Timucua

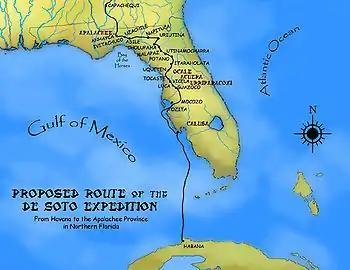
A proposed route for the first leg of the de Soto Expedition, based on Charles M. Hudson map of 1997

In 1539, Hernando de Soto led an army of more than 500 men through the western parts of Timucua territory, stopping in a series of villages of the Ocale, Potano, Northern Utina, and Yustaga branches of the Timucua on his way to the Apalachee domain (see list of sites and peoples visited by the Hernando de Soto Expedition for other sites visited by de Soto). His army seized the food stored in the villages, forced women into concubinage, and forced men and boys to serve as guides and bearers. The army fought two battles with Timucua groups, resulting in heavy Timucua casualties. After defeating the resisting Timucuan warriors, Hernando de Soto had 200 executed, in what was to be called the Napituca Massacre, the first large-scale massacre by Europeans on what later became U.S. soil (Florida). De Soto was in a hurry to reach the Apalachee domain, where he expected to find gold and sufficient food to support his army through the winter, so he did not linger in Timucua territory. The Acuera resisted the Spaniards de Soto's forces when de Soto's forces tried to seize stored food from Acuera towns, killing several of the Spaniards.